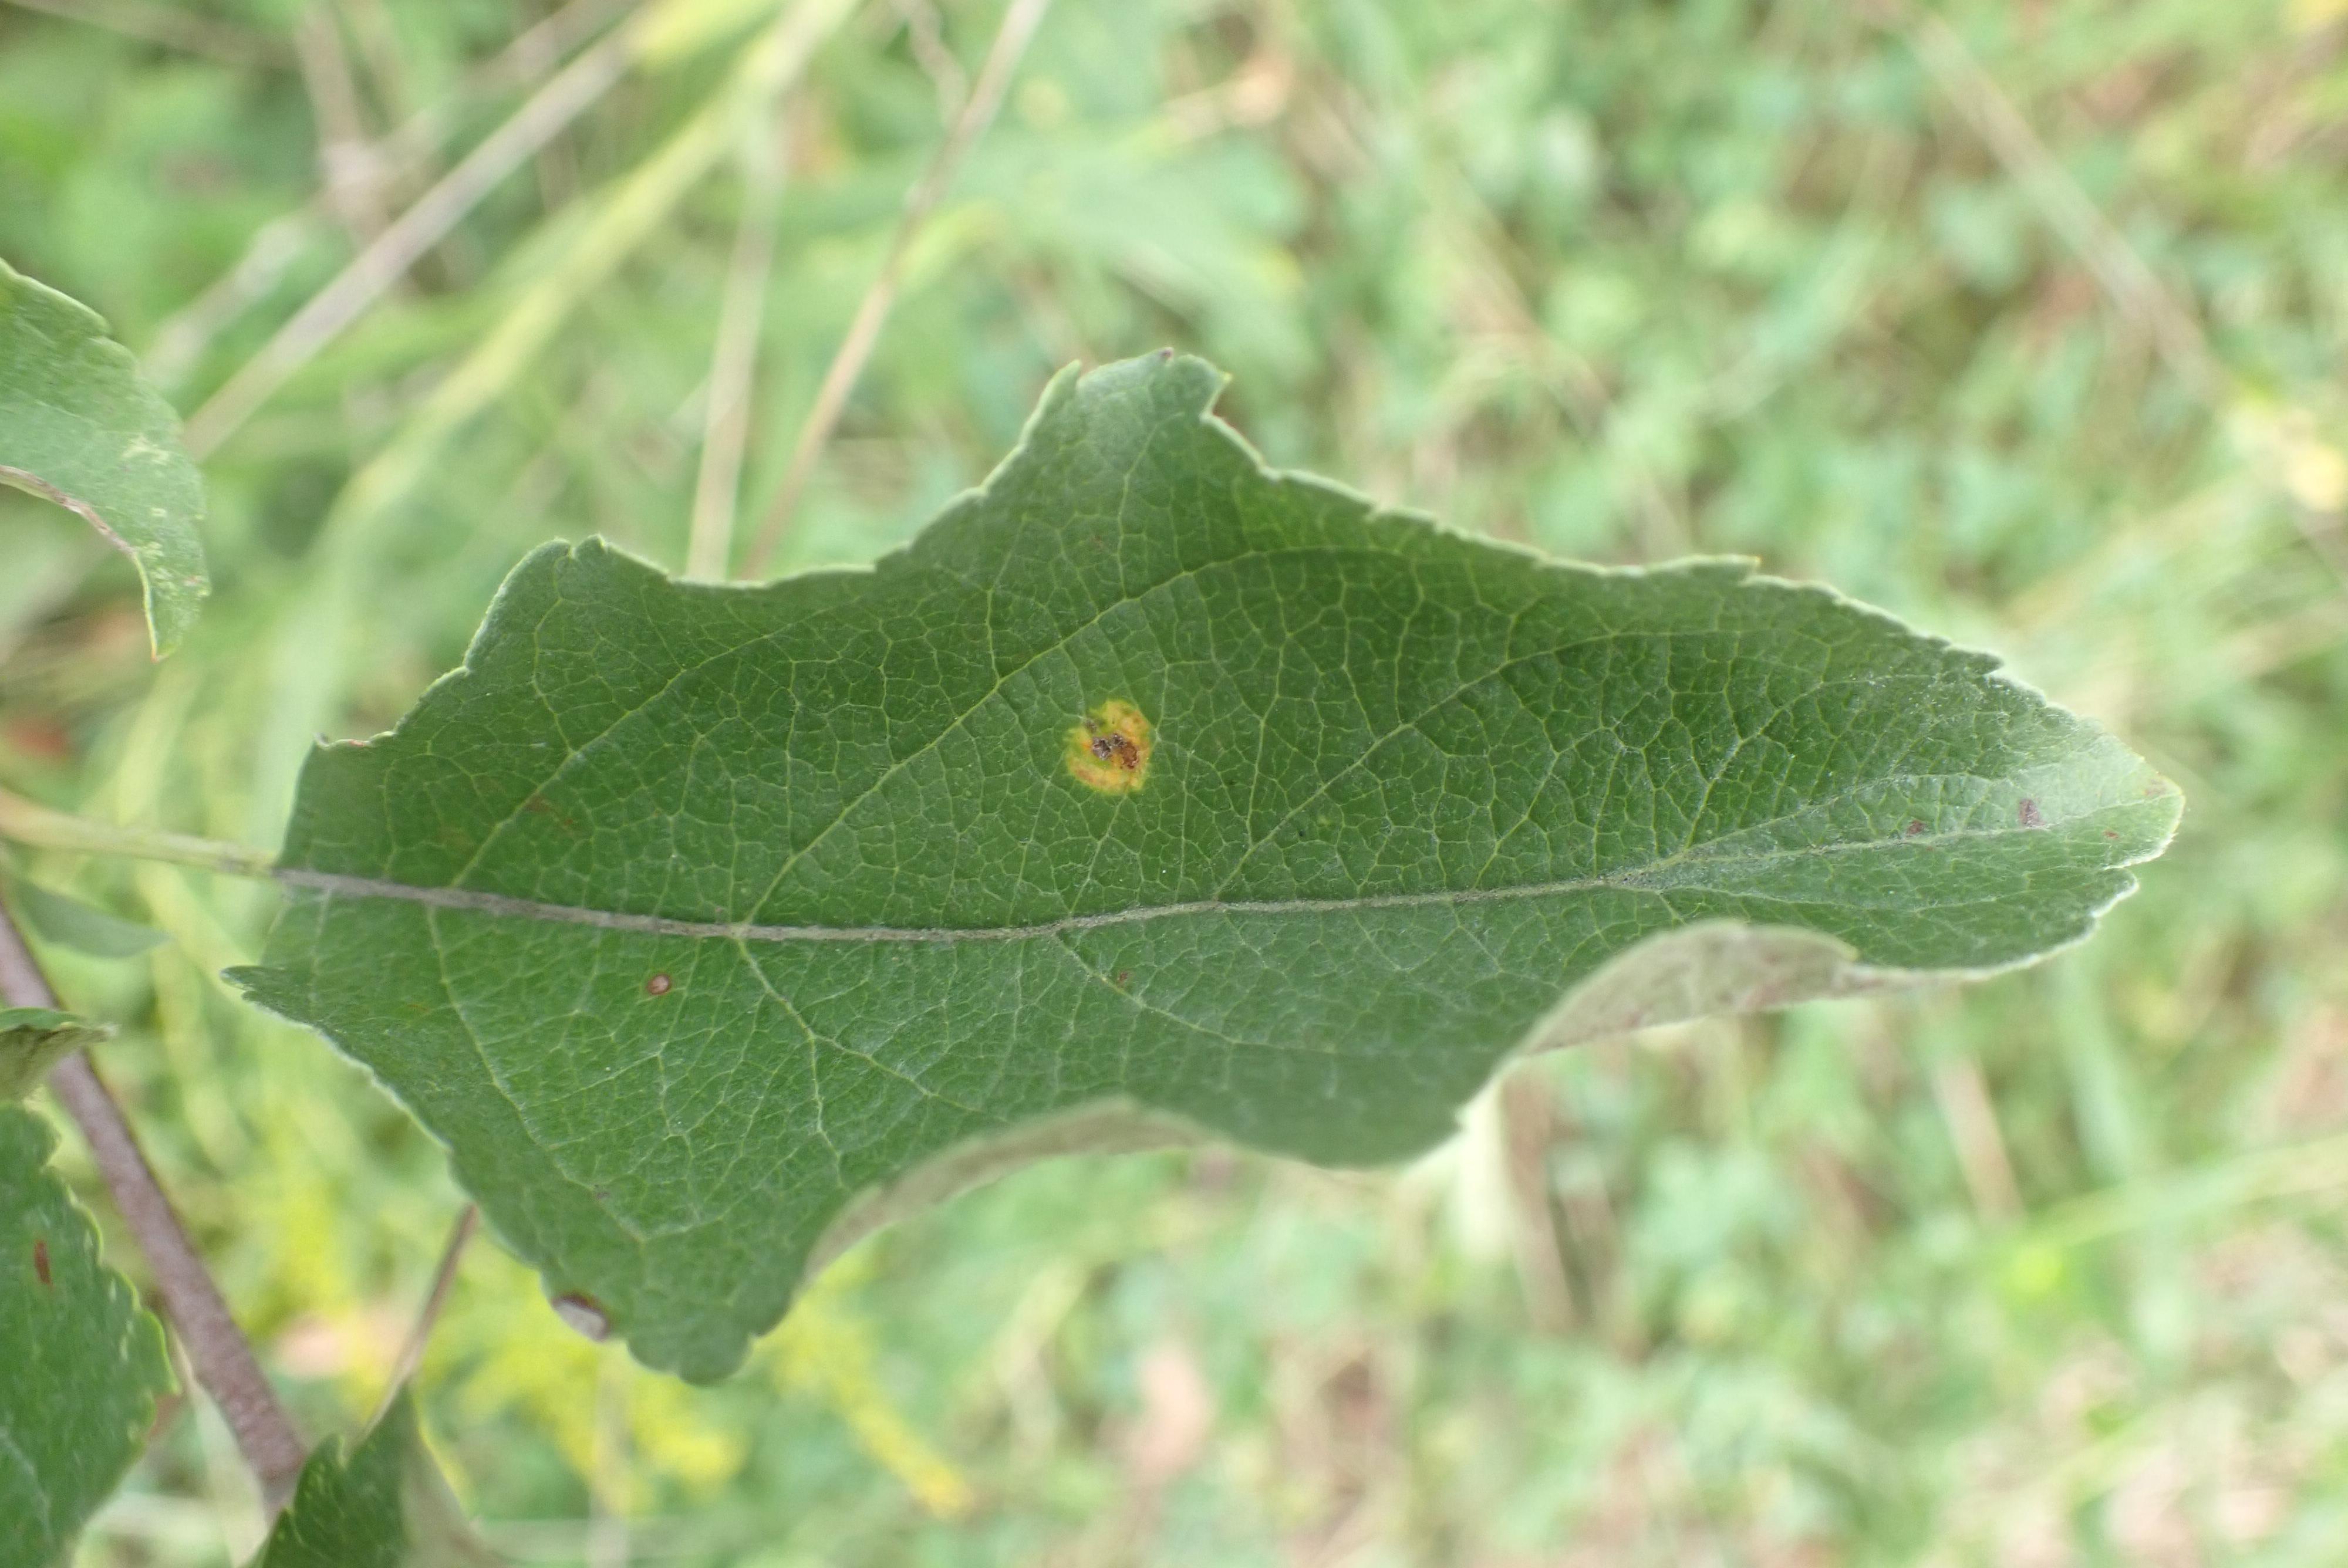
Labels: rust, frog_eye_leaf_spot